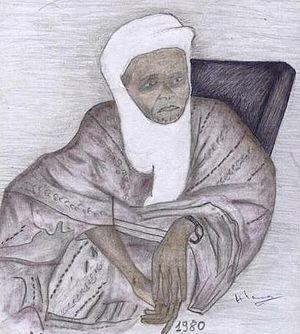
Habillement des aristocrates Zarma. Le grand boubou est appelé Diabé, le pontalon (Mudune), le Litham (Bontobay). Auteur: Utilisateur:Taway
Les Zarmas sont une population d'Afrique de l'Ouest, vivant essentiellement au Niger – où ils représentent 28 % de la population –, et d'une façon minoritaire au Nigeria, au Bénin, au Ghana et au Burkina Faso. Ils font partie du groupe Songhaï.